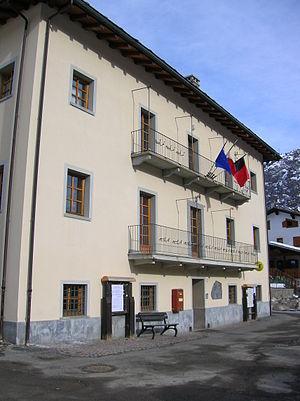
Saint-Rhémy-en-Bosses est une commune alpine de la Vallée d'Aoste, en Italie du Nord, située dans la haute vallée du Grand-Saint-Bernard. Elle fait partie de la communauté de montagne Grand-Combin.